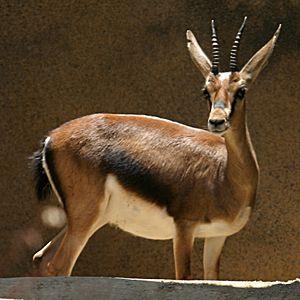
Gazella est un genre de mammifères, de la famille des bovidés, de la sous-famille des antilopinés, vivant dans les steppes d'Afrique et d'Asie.
La faune de Tunisie est constituée d'une grande diversité d'animaux d'affinité principalement méditerranéenne et saharo-sindienne.
Gazella cuvieri ou gazelle de Cuvier est une espèce de gazelles d'Afrique du Nord et du Sahara. Son nom lui a été donné en hommage au scientifique Georges Cuvier.